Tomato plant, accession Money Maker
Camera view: vertical (180 deg); turntable rotation: 300 degrees
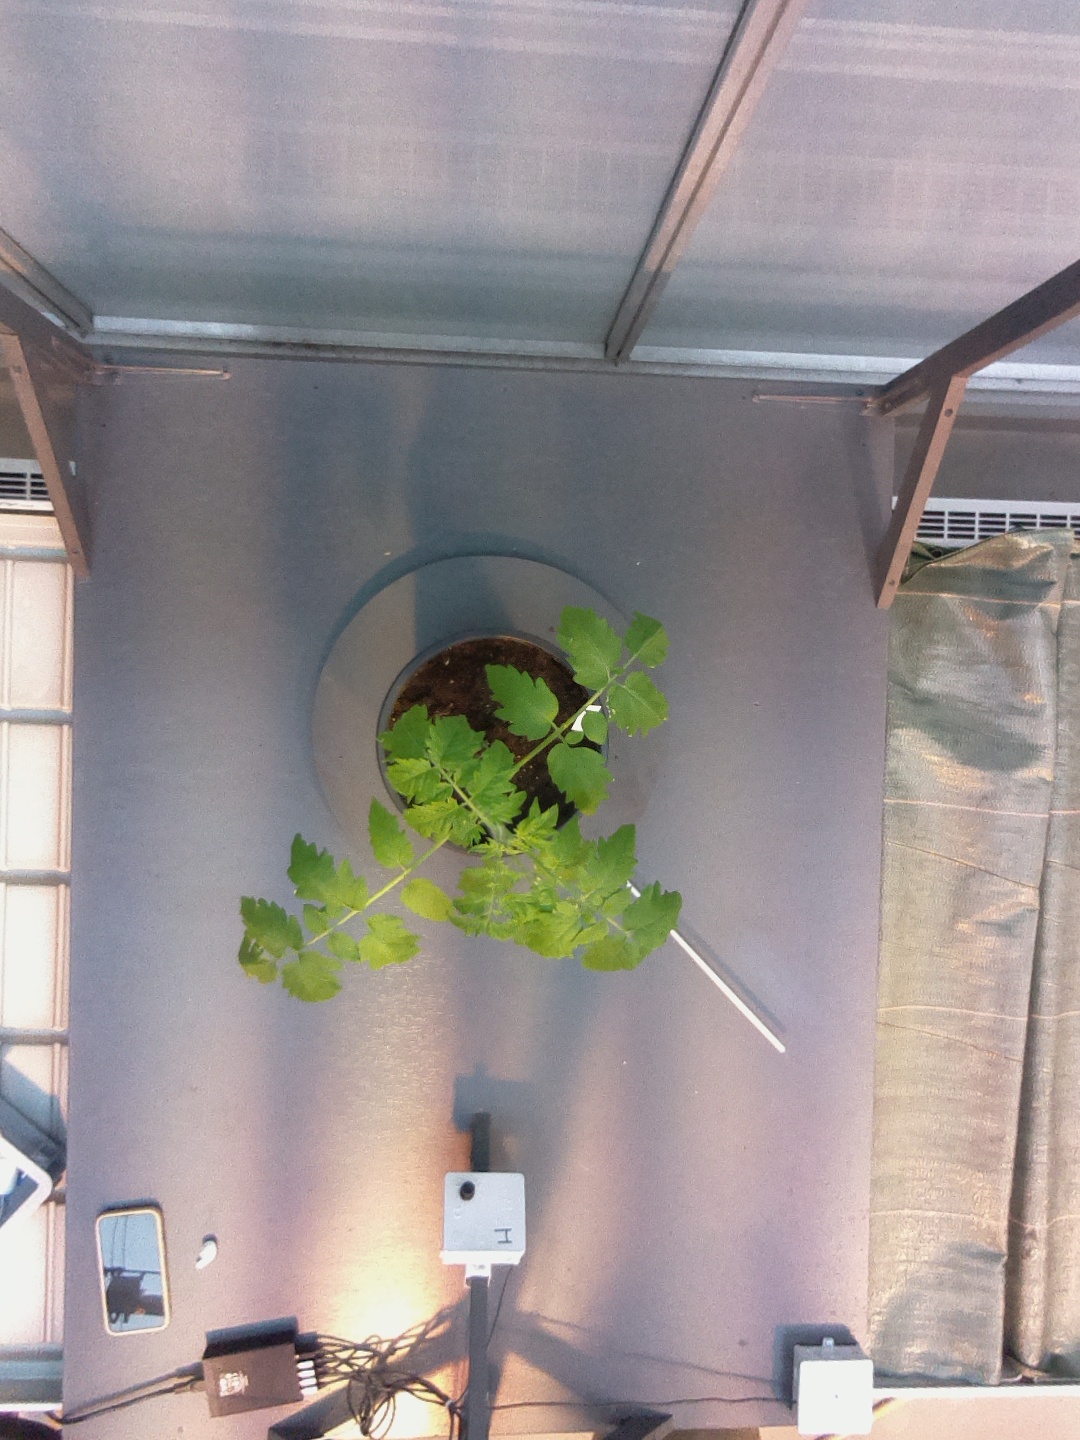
BBCH growth stage 13: 6 of true leaves visible